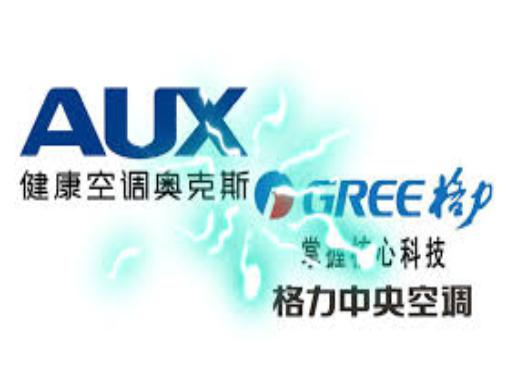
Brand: auxx-1
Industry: Electronic